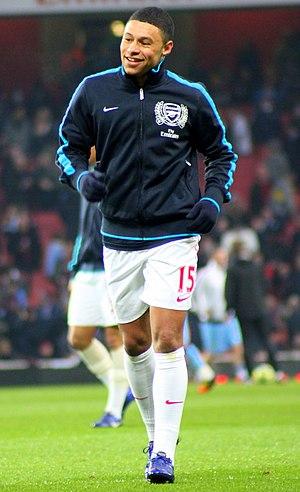
Alexander Oxlade-Chamberlain, né le 15 août 1993 à Portsmouth, est un footballeur international anglais qui évolue au poste de milieu de terrain au Liverpool FC.